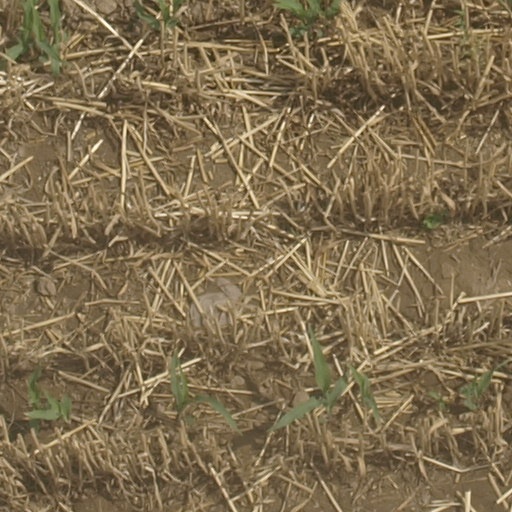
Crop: maize; corn